Stacey Solomon

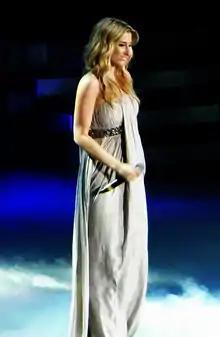
Solomon performing at the O2 Arena in London as part of The X Factor 2010 tour

In 2009, Solomon auditioned for the sixth series of "The X Factor", performing "What a Wonderful World". She was among the top 12 contestants and advanced to the live shows and was mentored by Dannii Minogue. During the first week of the live shows she performed Coldplay's "The Scientist". During week two, she performed "At Last", receiving the most votes of the public. She sang "When You Wish Upon a Star" during the third week. On the fourth week, all contestants had to sing rock songs; Minogue selected "Somewhere Only We Know", and Solomon's performance resulted in positive reviews. On the fifth week, she sang "Son of a Preacher Man". The sixth week into the competition, Solomon sang Queen's "Who Wants to Live Forever". During the sixth week, she and her fellow "X Factor" finalists released a cover of Michael Jackson's "You Are Not Alone", which topped the charts on the UK Singles Chart and the Irish Singles Chart. On the seventh week, she performed "I Can't Make You Love Me". In the quarter-final, Solomon performed "Rule the World" by Take That and "Something About the Way You Look Tonight" by Elton John. In the semi-final, she performed another Michael Jackson song, "The Way You Make Me Feel", and the song "Somewhere". During the final week, she performed a duet "Feeling Good" with Michael Bublé. She also performed "What a Wonderful World" and "Who Wants to Live Forever". Solomon was awarded third place in the competition, behind Joe McElderry and Olly Murs.